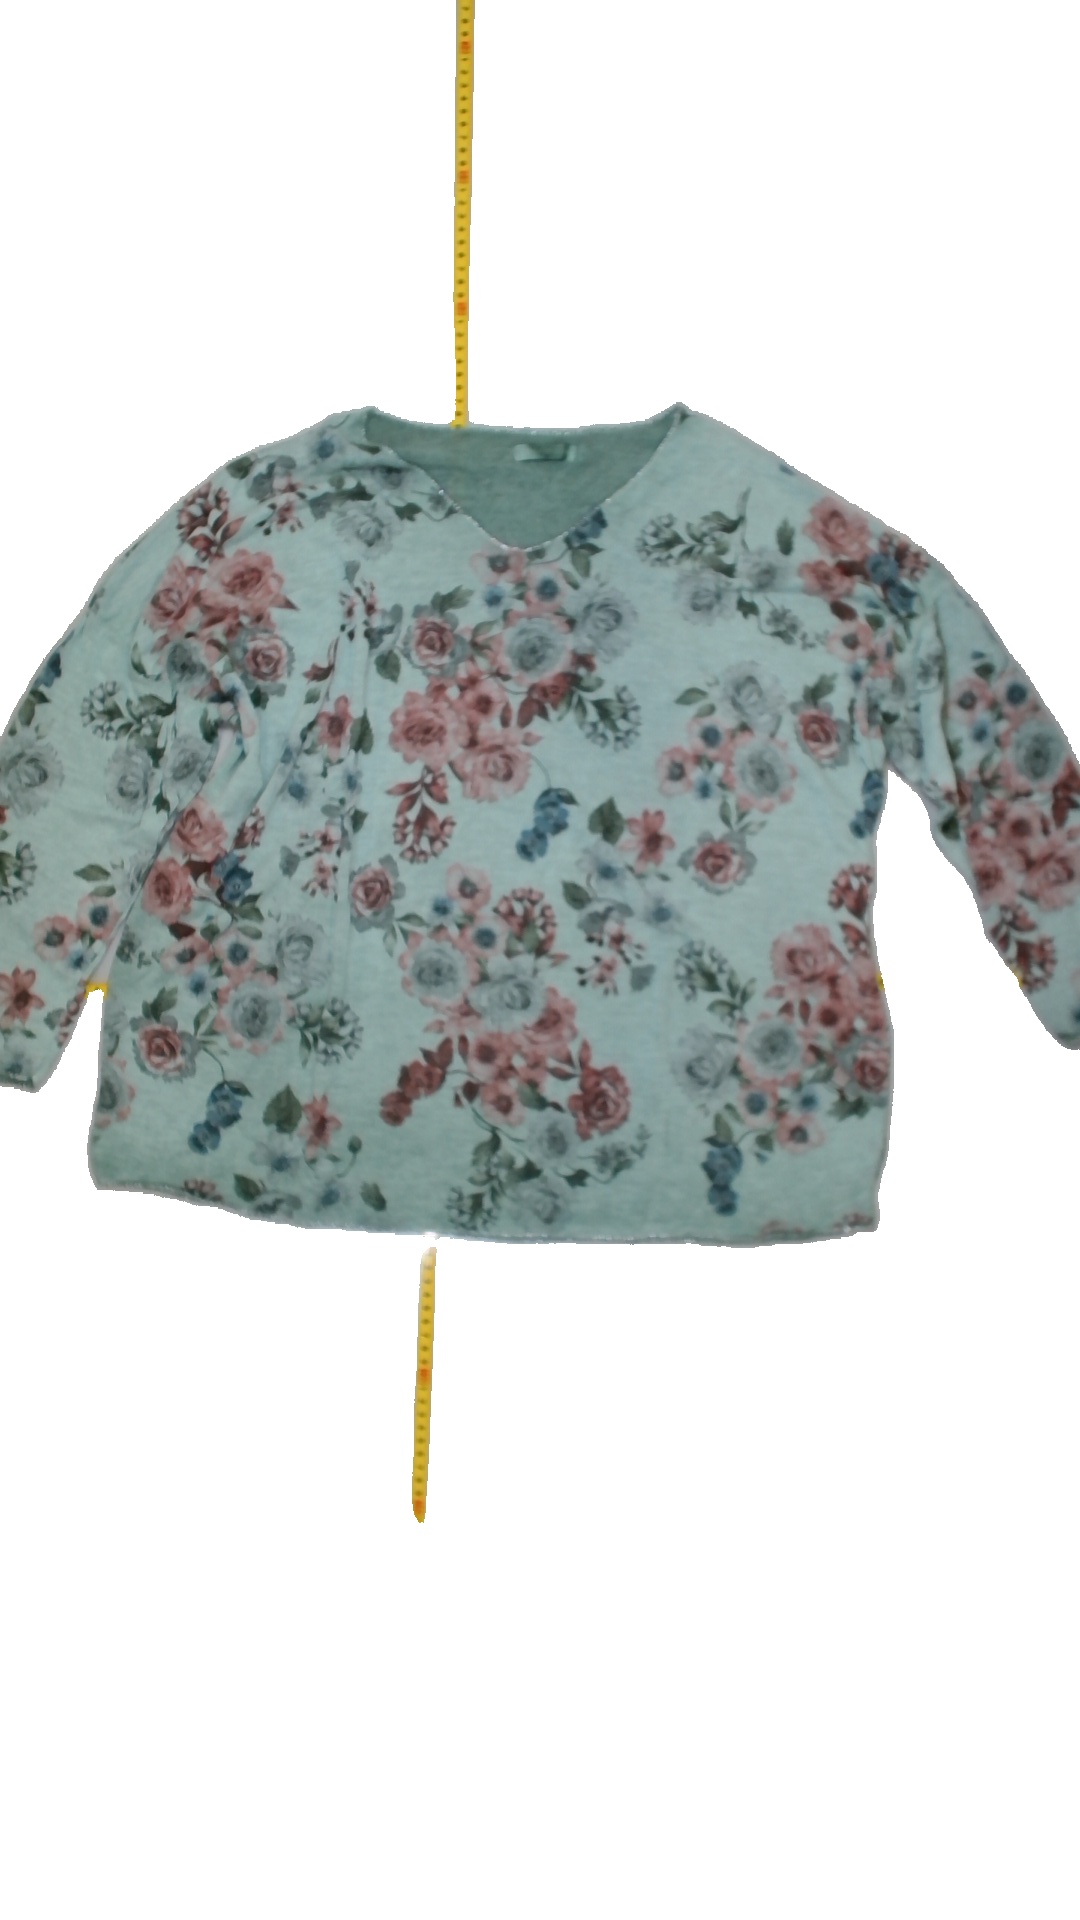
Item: Top (Ladies)
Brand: Not Applicable
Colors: Multicolor
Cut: Regular
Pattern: Floral print
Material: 64% Poly 36% Cotton
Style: No trend
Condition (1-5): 3
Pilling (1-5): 5
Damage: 0
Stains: Yes
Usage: Export
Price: <50